Norsk Air

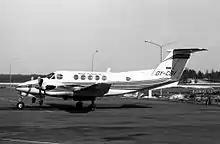
Beechcraft Super King Air in 1985

In 1972, Norsk Flytjeneste purchased two 50-passenger Douglas DC-6Bs from Braathens SAFE and leased one from Sterling Airways. They were used for domestic and international charter. The largest contract was from the Norwegian Church Aid, who contracted Norsk Flytjeneste to fly aid to Bangladesh. However, the airline failed to make money on the DC-6s, mostly because of the high operating costs, and sold them after a year. The company followed up with purchasing a ten-seat Cessna Citation business jet that they offered in the charter market. However, the market was not large enough, and the jet was sold.